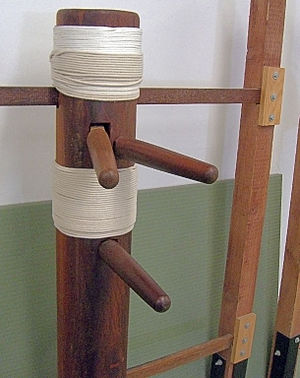
Wing Chun / Former
Trædukken(wooden dummy) monteret på en væg.
Wing Chun er hovedbetegnelsen for en Kinesisk kampkunst. Wing Chun adskiller sig fra andre stilarter ved at være blød og tilpasningsdygtig.